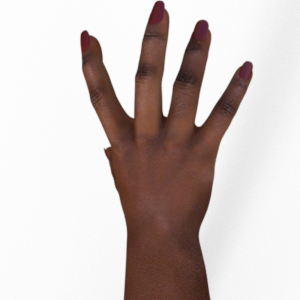
Label: paper